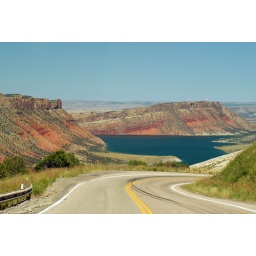
sheep creek road in pic